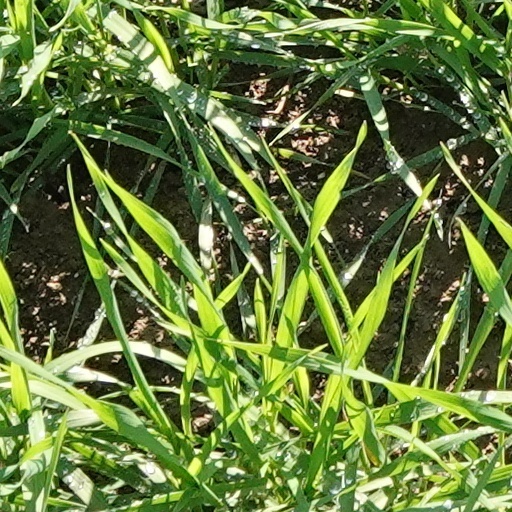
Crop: wheat